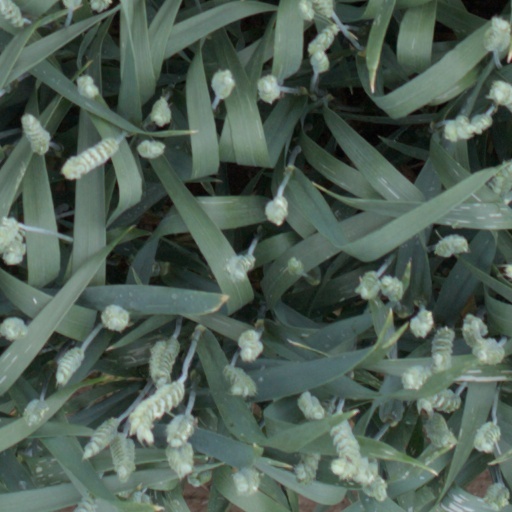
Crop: wheat